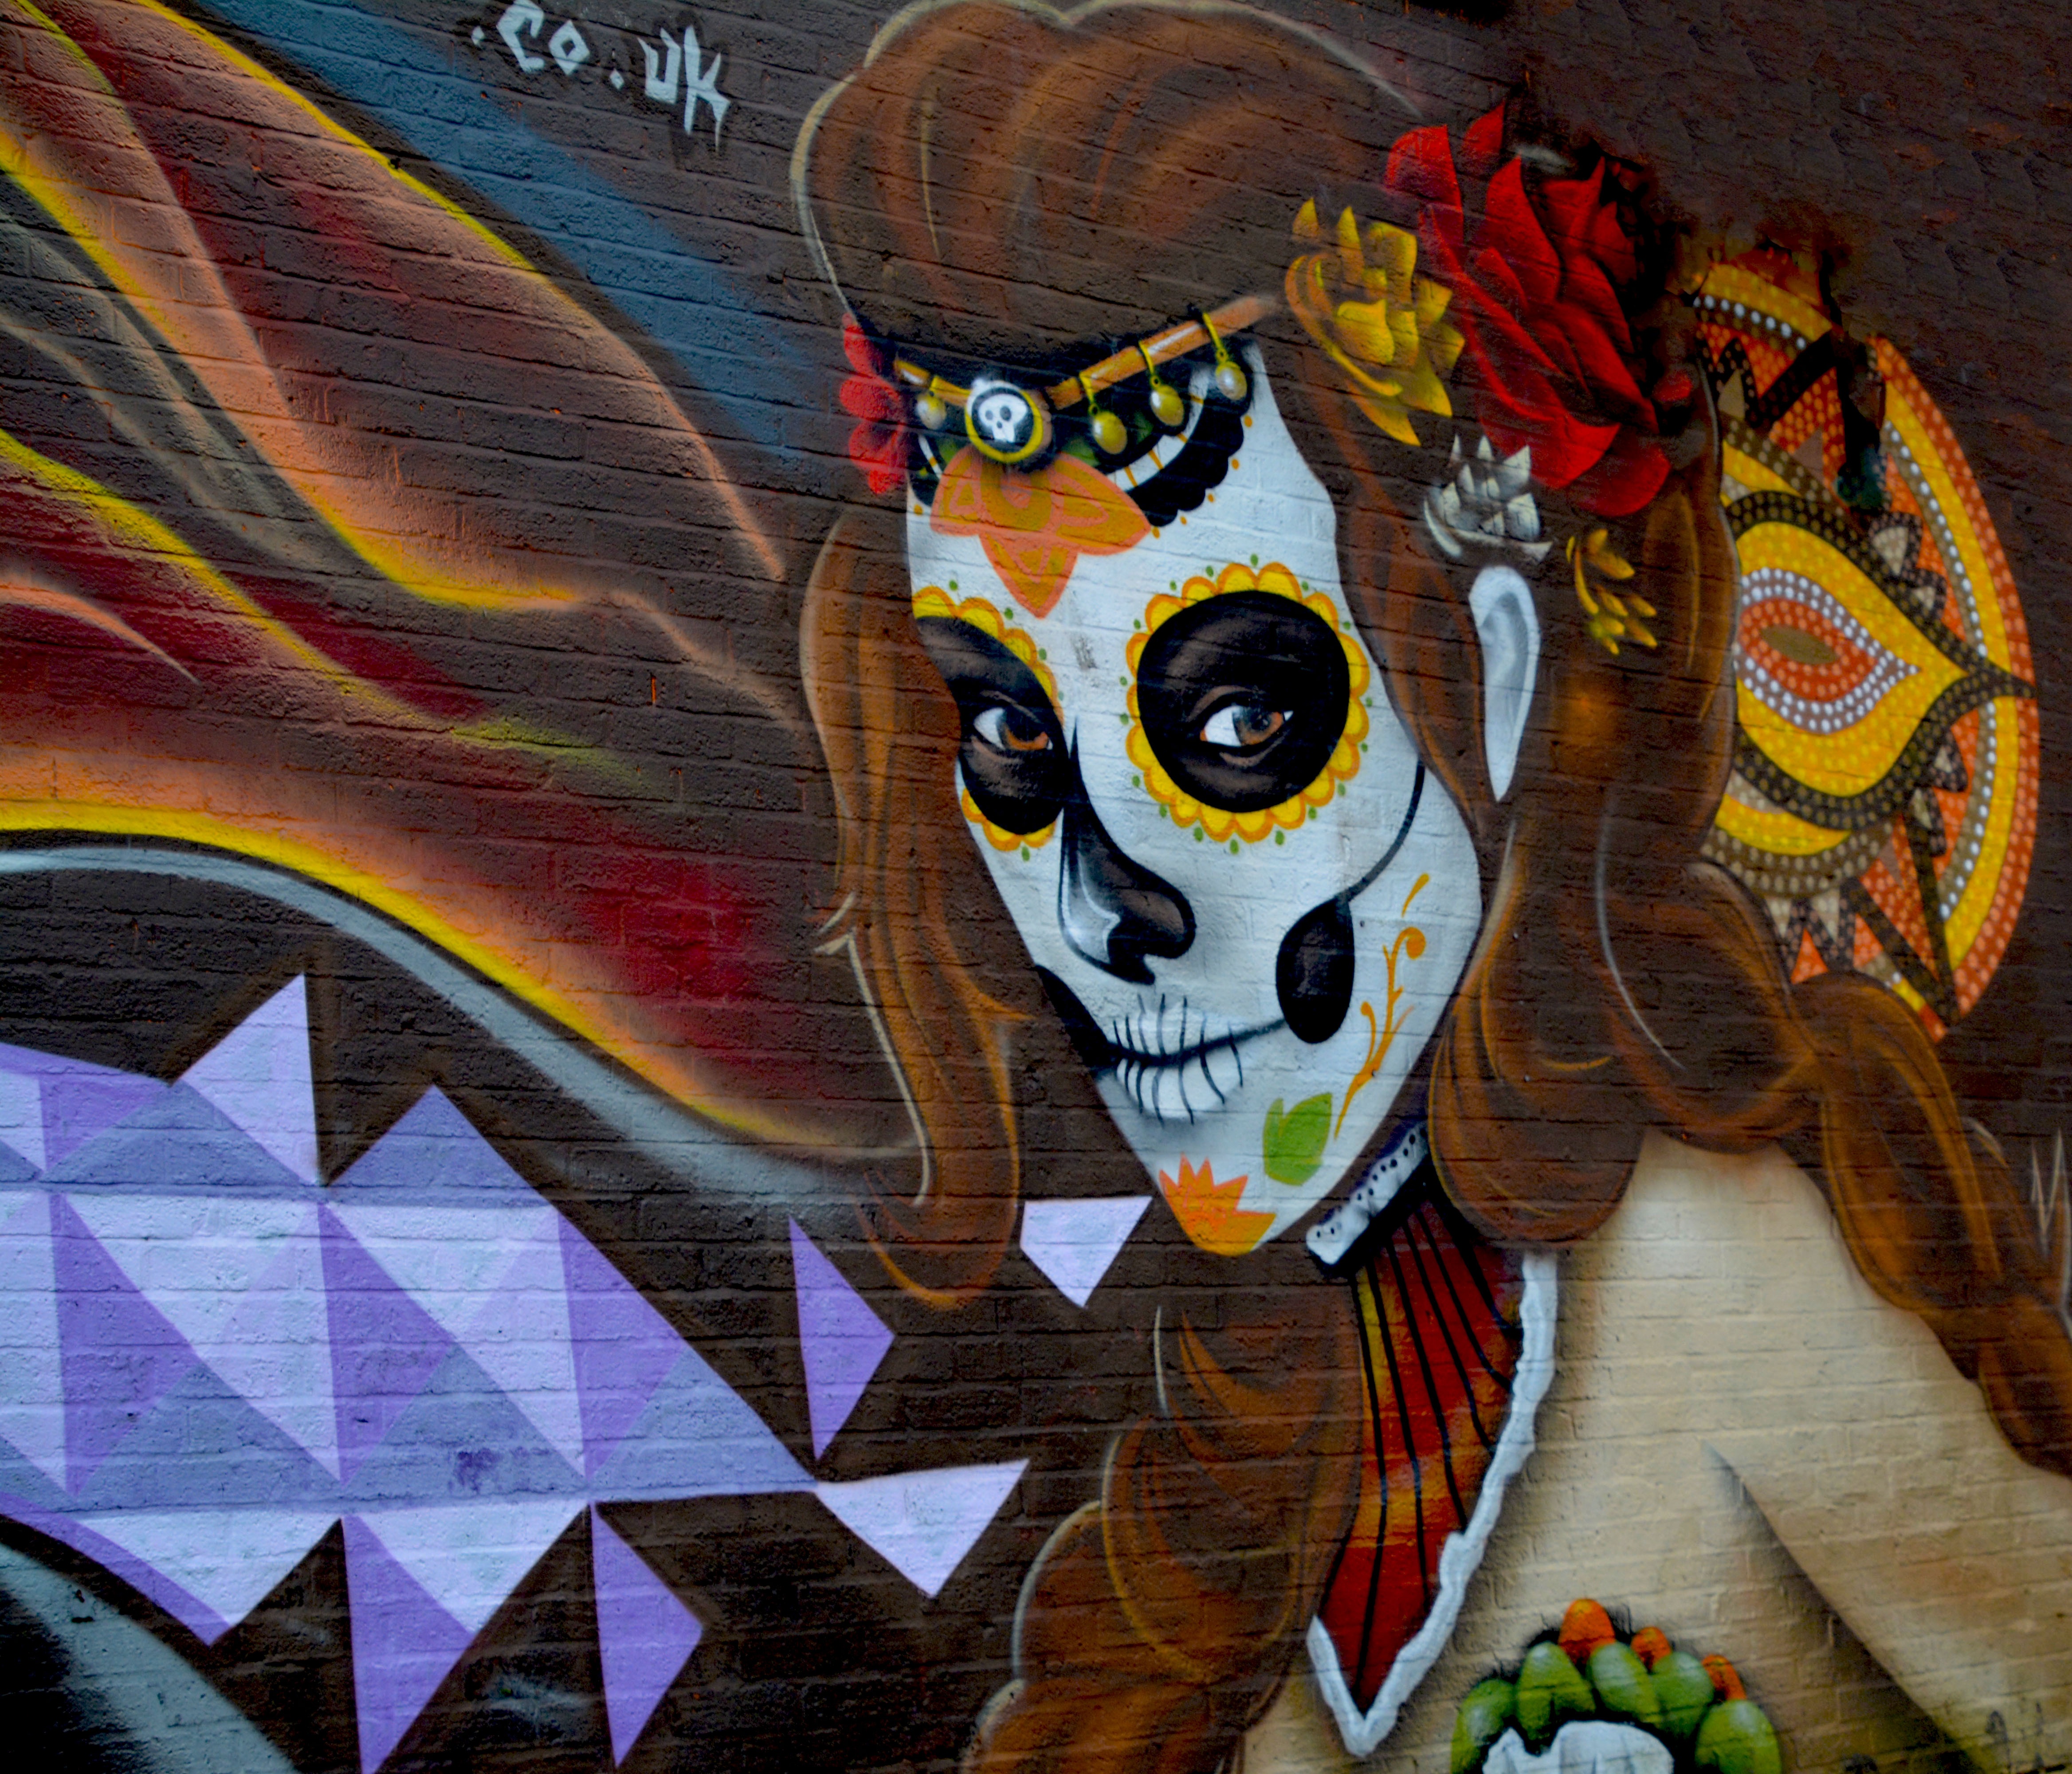
creative, girl, woman, hair, street, city, cute, urban, wall, looking, female, brunette, portrait, model, young, youth, color, artistic, landmark, paint, lady, tourism, lifestyle, graffiti, smile, artwork, painting, street art, caucasian, outdoors, face, art, rebel, creativity, illustration, head, message, picture, skin, mural, culture, teenage, woman smile, graffiti wall, graffiti art, modern art, beautiful face, acrylic paint, psychedelic art